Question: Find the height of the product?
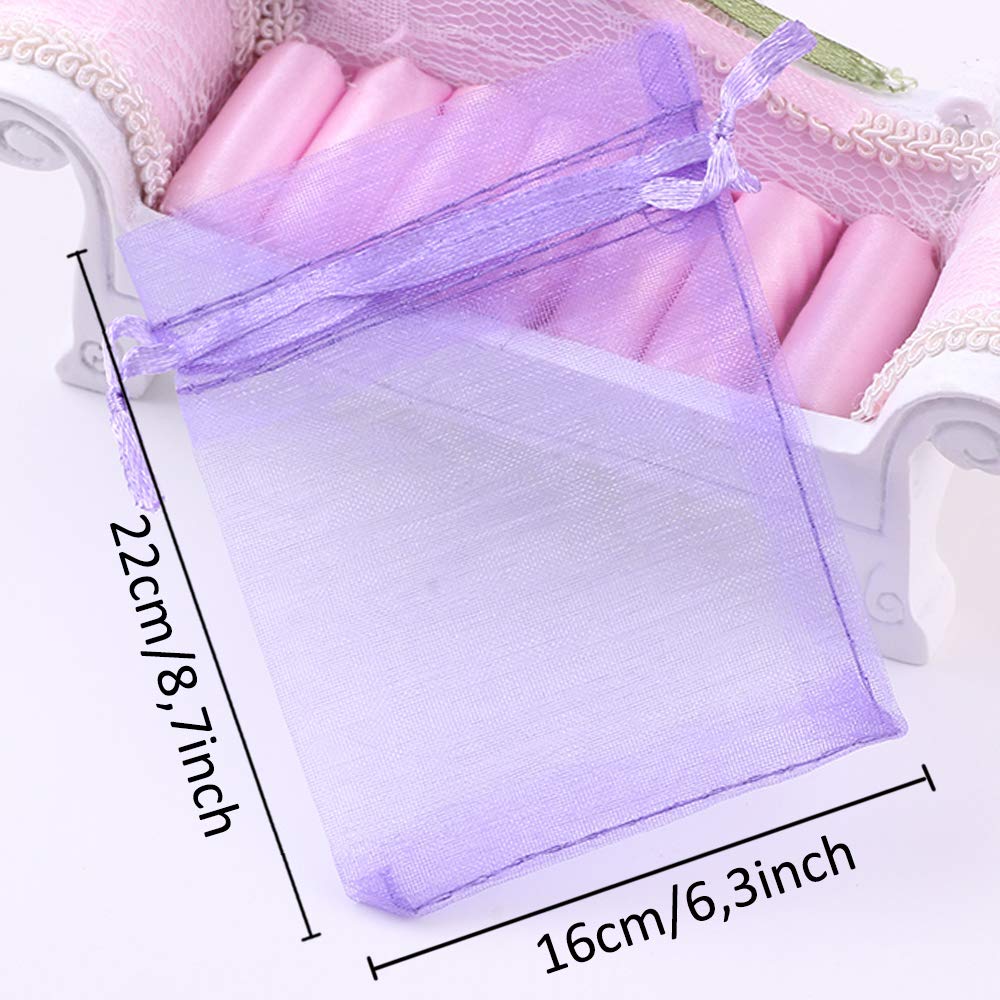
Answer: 22.0 centimetre